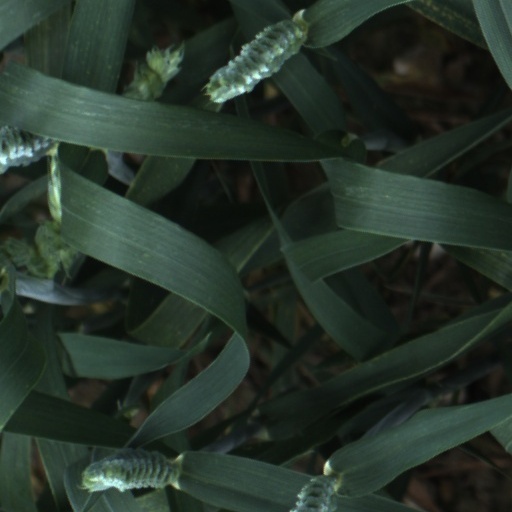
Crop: wheat